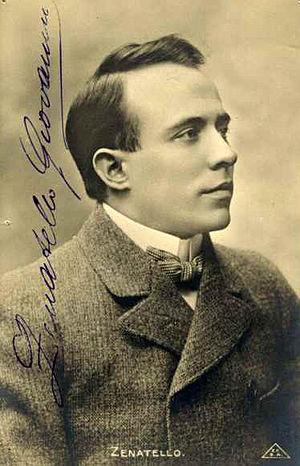
Giovanni Zenatello est un chanteur lyrique italien, ténor.